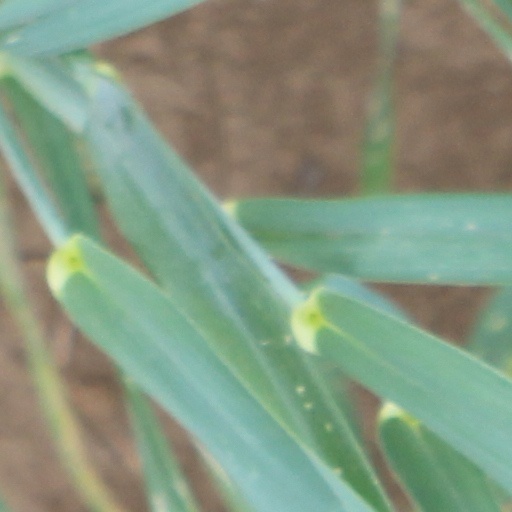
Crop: wheat